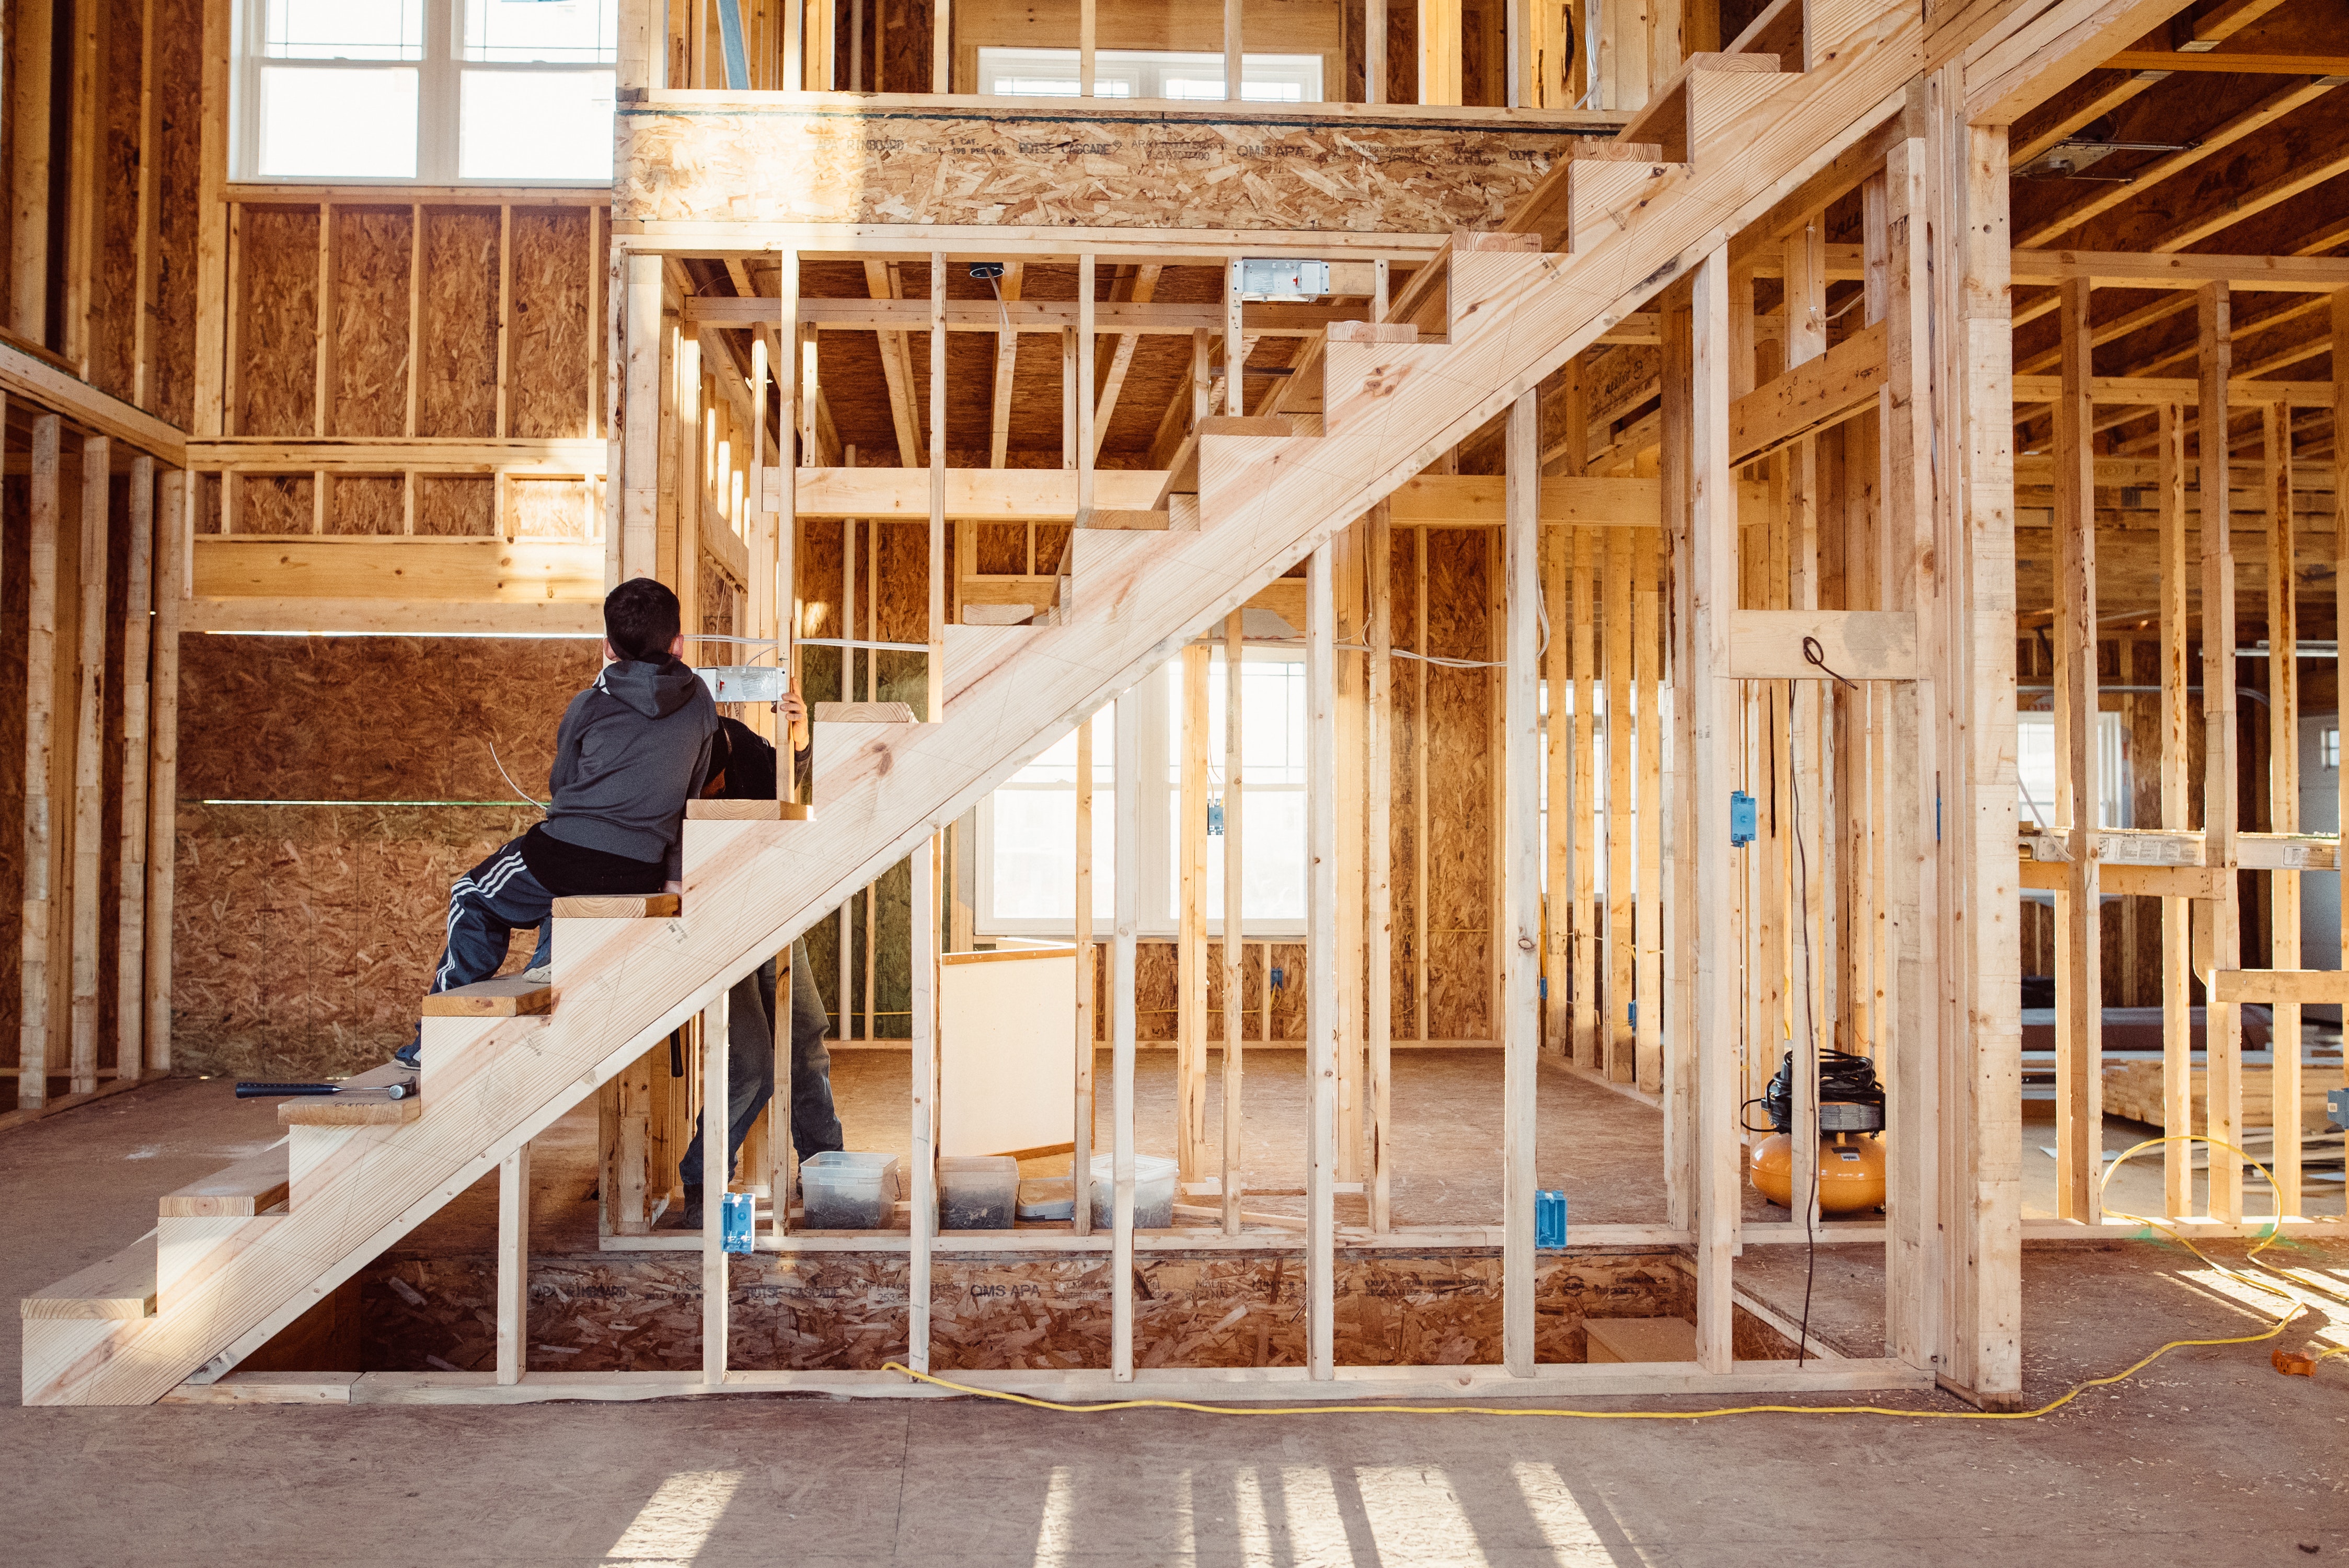
wood, room, home, building, house, architecture, stairs, construction, floor, loft, interior design